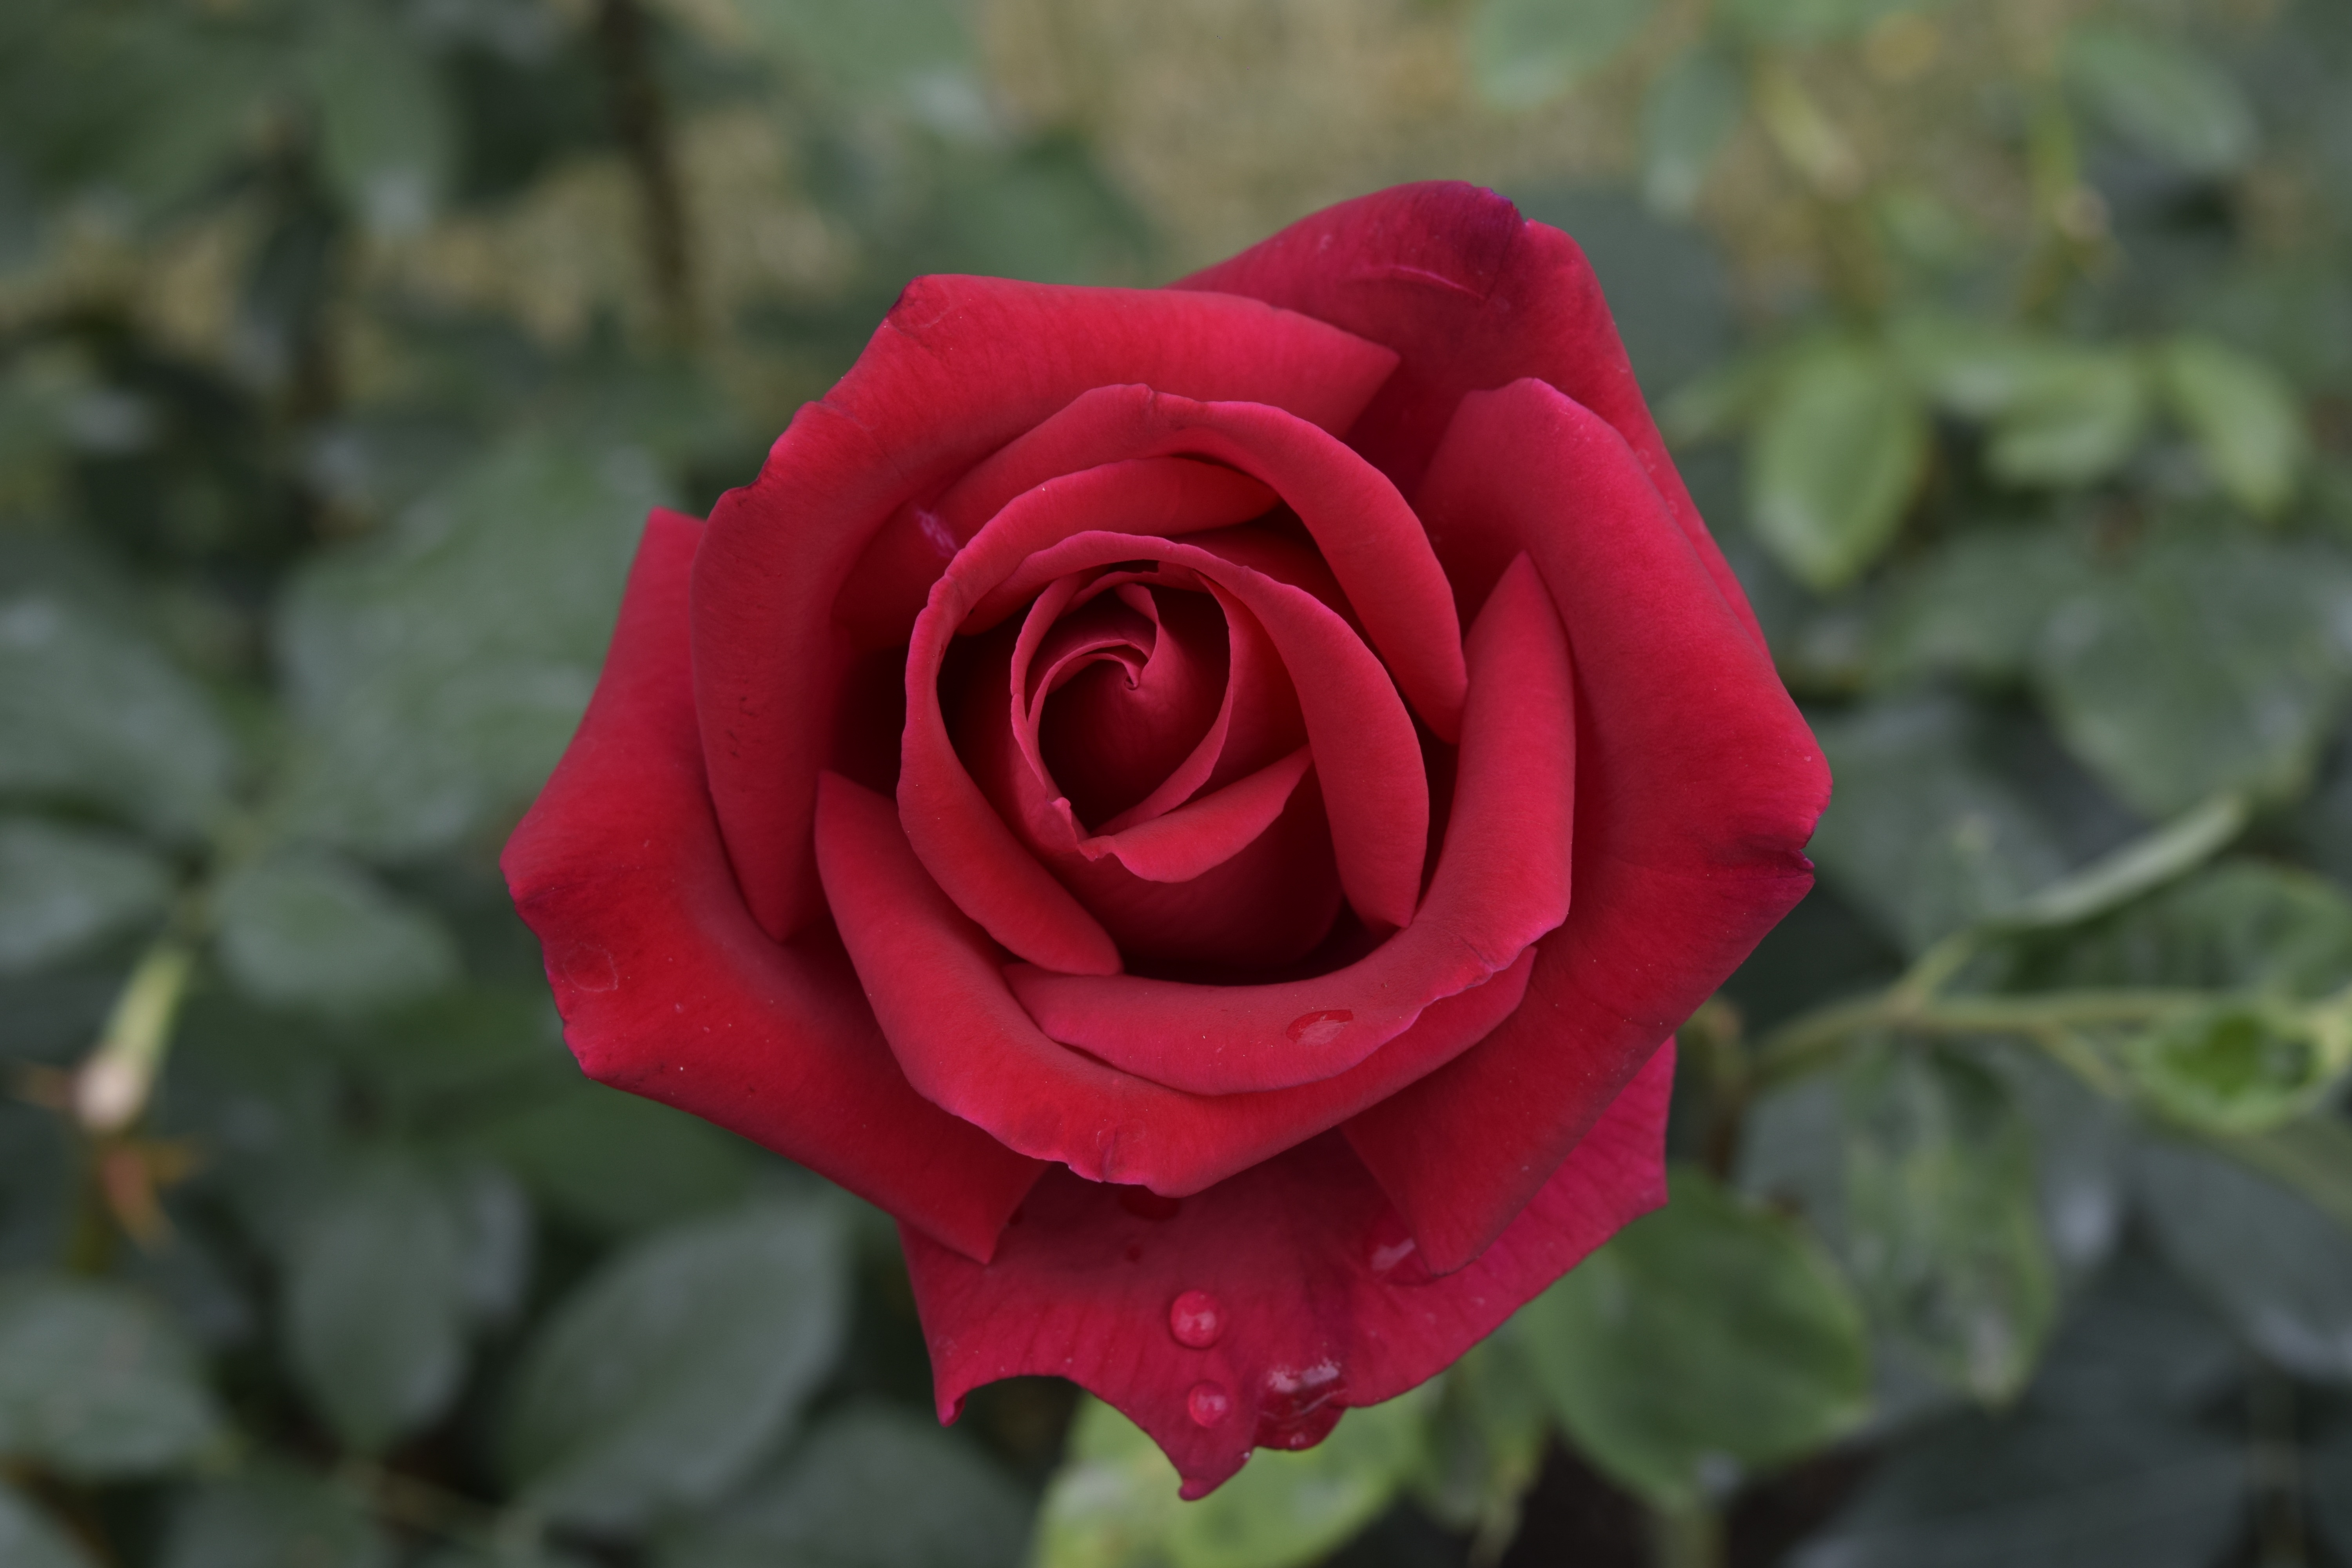
nature, plant, flower, petal, wild, rose, red, garden, flora, red rose, flowers, leaves, petals, rosa, thorns, floribunda, fragrance, aromatic, stamens, macro photography, flowering plant, garden roses, rose family, plant stem, land plant, rosa centifolia, rose order